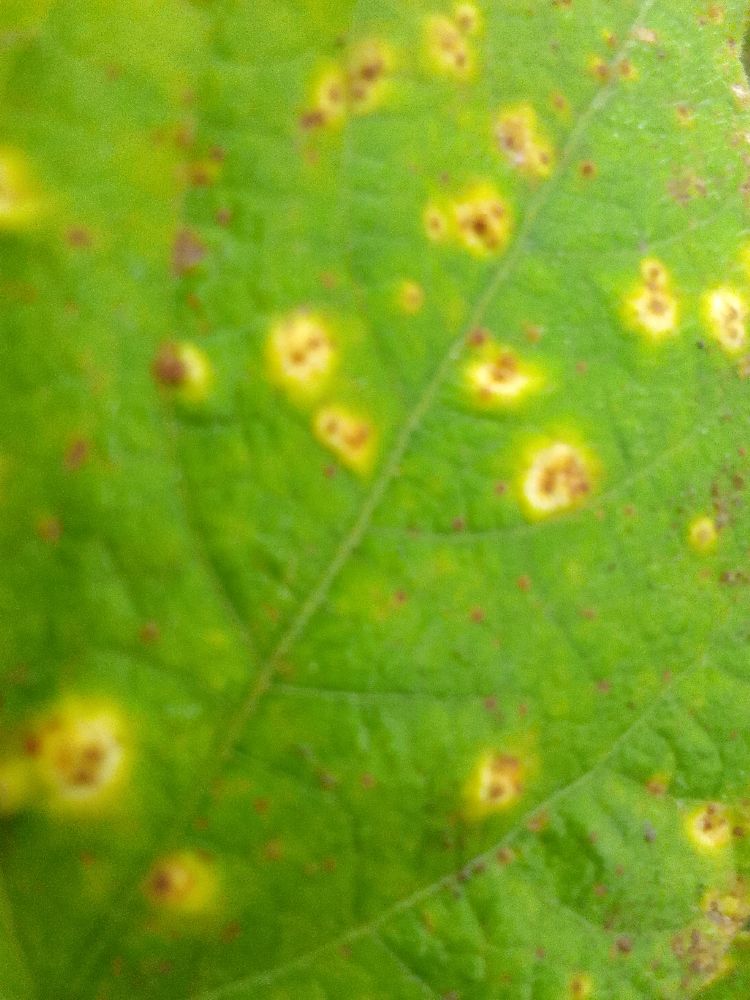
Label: rust